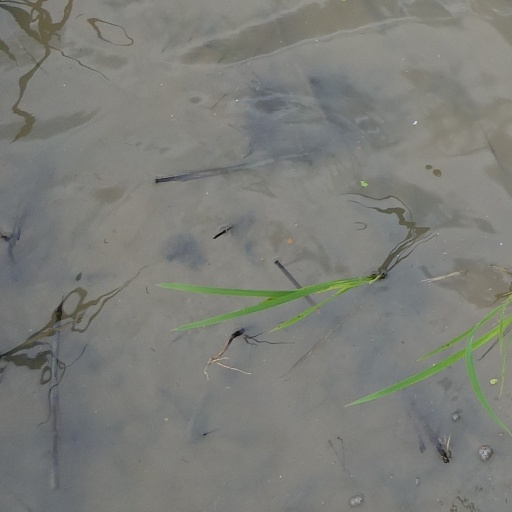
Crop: rice